Karajan: Beethoven Symphonies (1963)

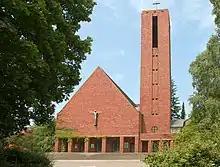
Jesus-Christus-Kirche, Berlin Dahlem

The 1963 complete cycle of Beethoven symphonies remains available in the vinyl, CD and digital download formats. The eight-LP set on release in 1963 in the U.S. retailed for $47.98, when a weekly average salary was $114. A limited edition eight-LP box set of 2000 copies on 180-gram vinyl was released in 2016 retailing for $166.